Byambasuren Davaa

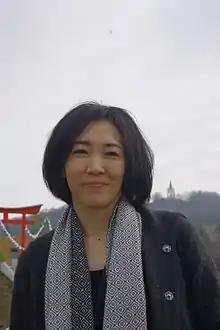
Byambasuren Davaa in 2017.

Byambasuren Davaa, also known as Davaagiin Byambasüren (born 1971 in Ulaanbaatar), is a Mongolian filmmaker currently residing in Germany.